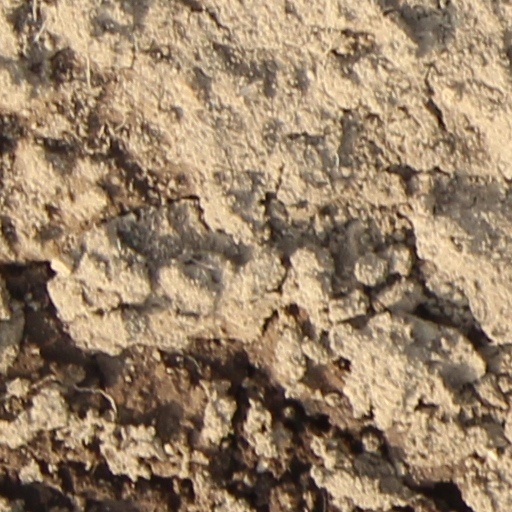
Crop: wheat